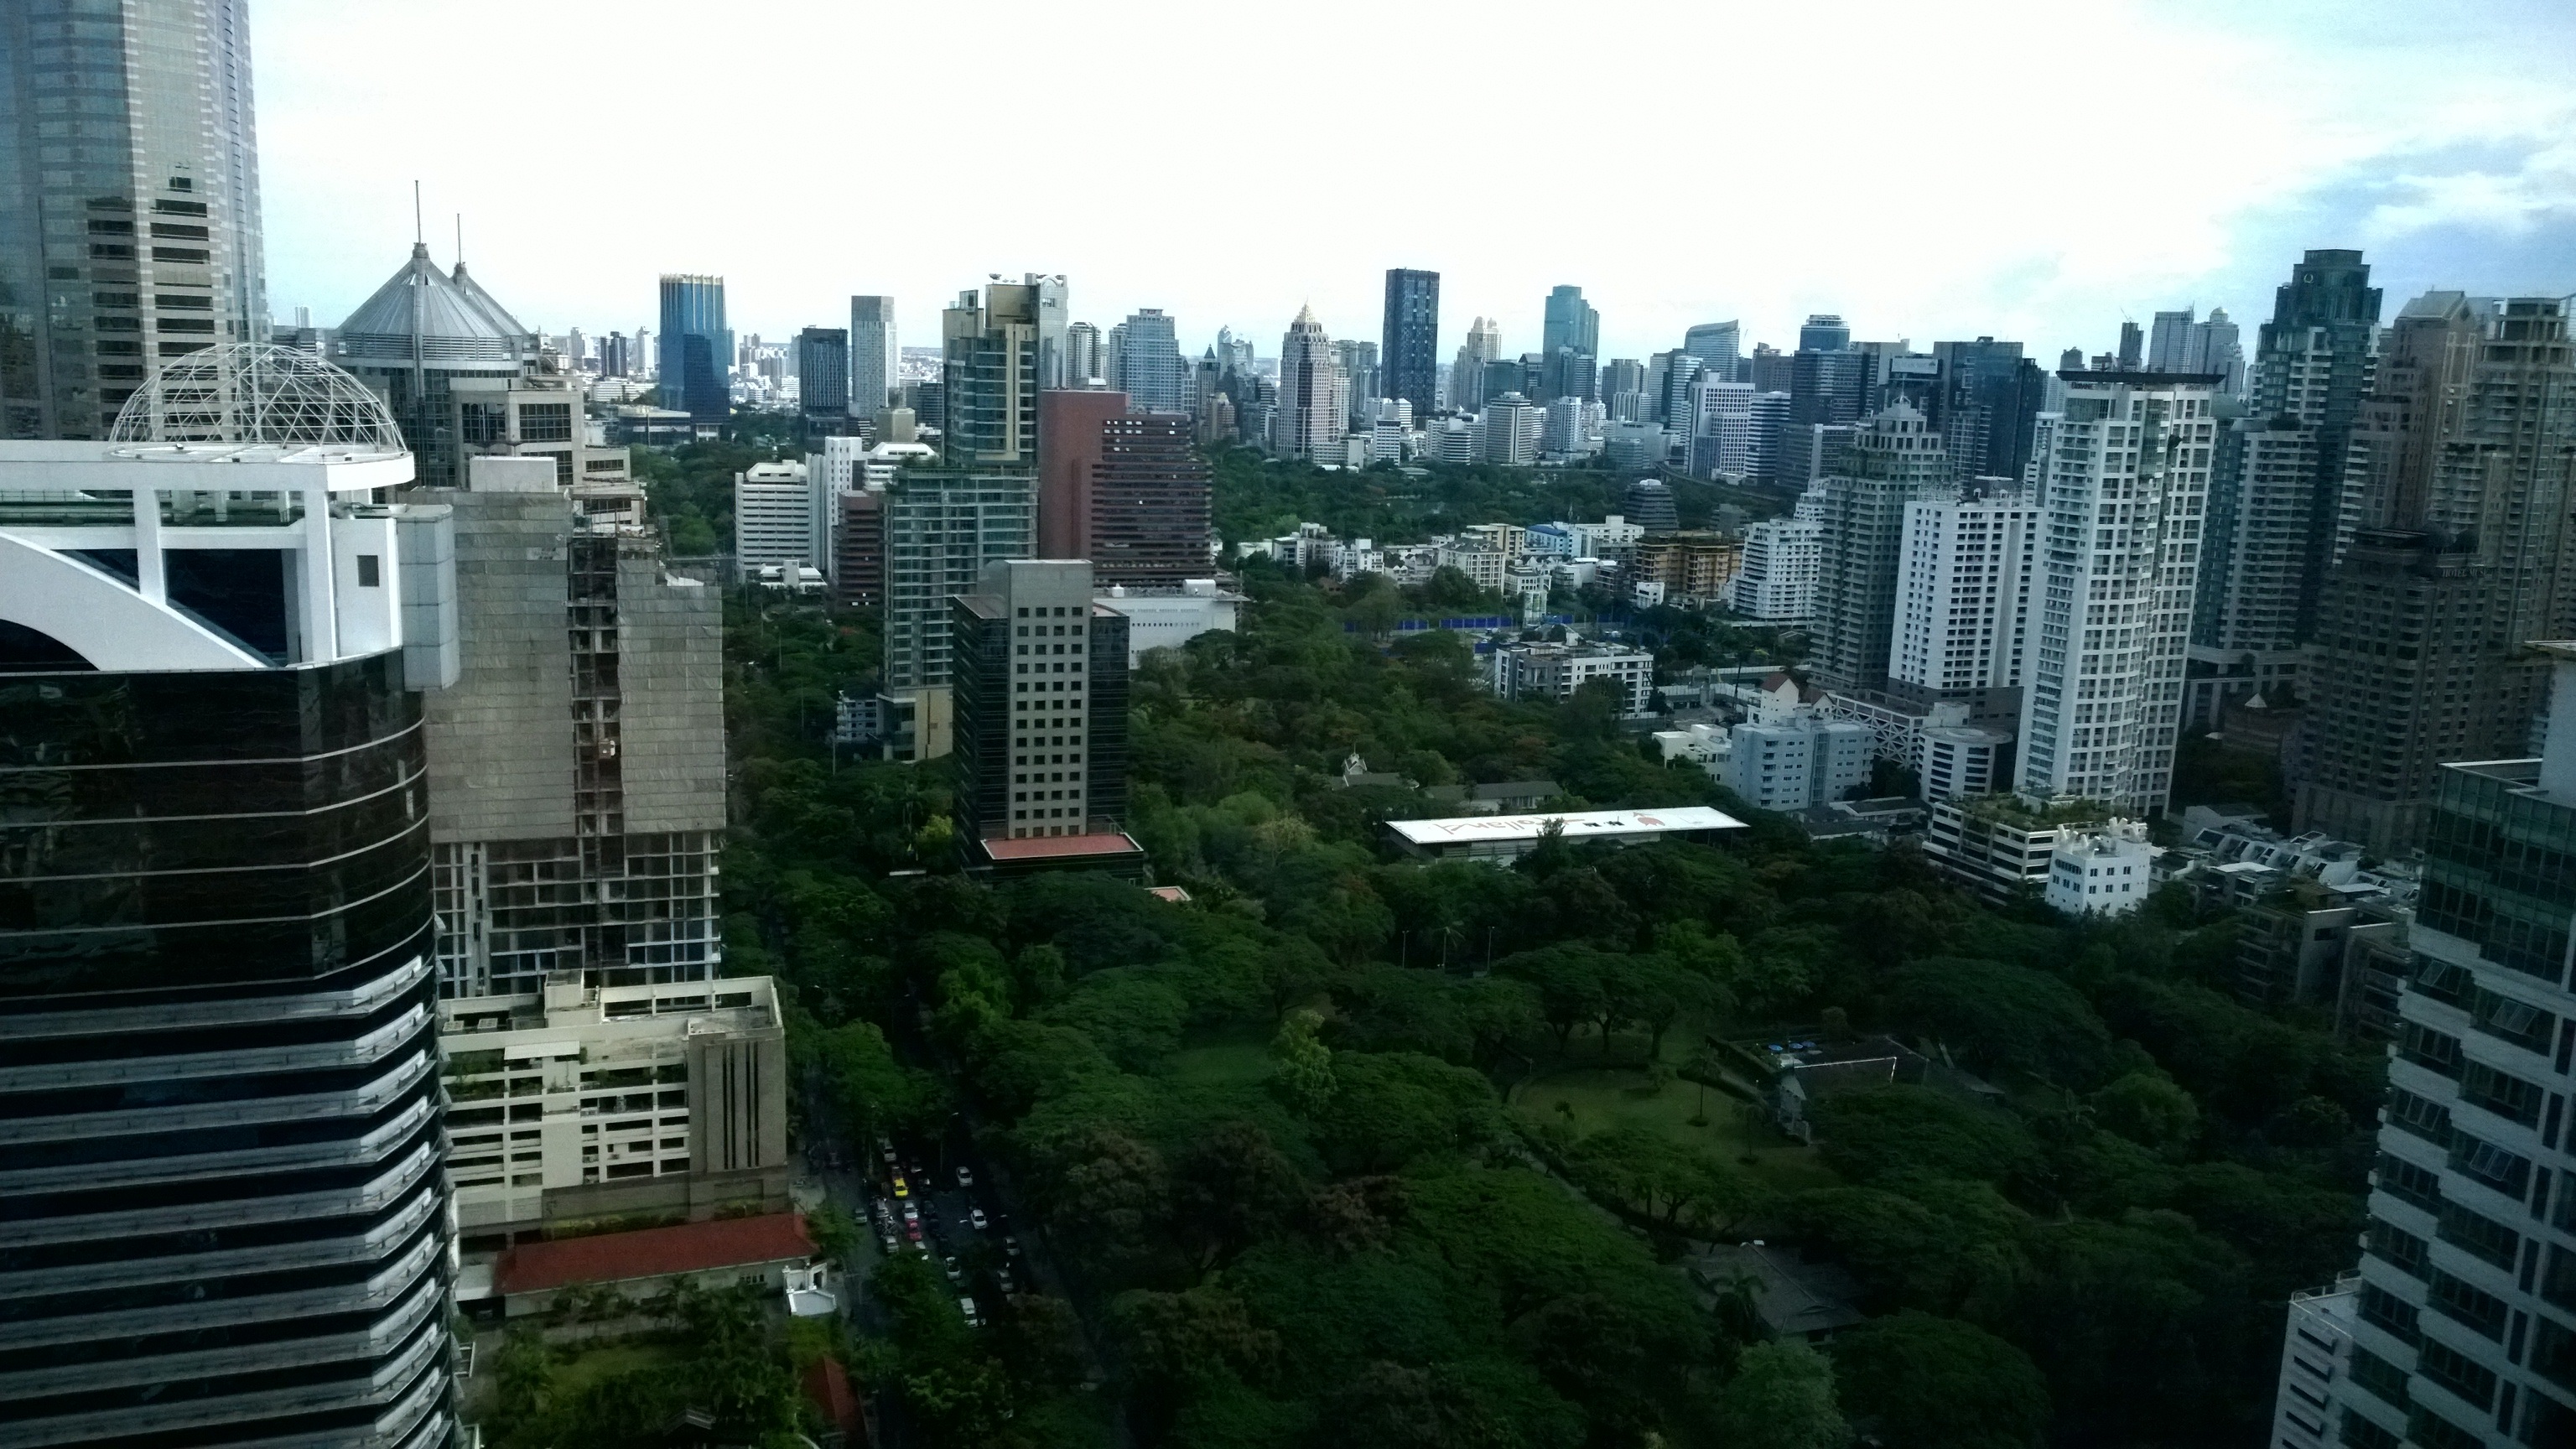
architecture, skyline, building, city, skyscraper, cityscape, downtown, asian, tower, asia, landmark, tower block, thailand, bangkok, thai, metropolis, condominium, neighbourhood, urban area, residential area, human settlement, metropolitan area